Merchant ship

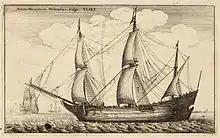
Historical merchant trading ship: a Dutch fluyt cargo vessel from the late 17th century

A merchant ship, merchant vessel, trading vessel, or merchantman is a watercraft that transports cargo or carries passengers for hire. This is in contrast to pleasure craft, which are used for personal recreation, and naval ships, which are used for military purposes.